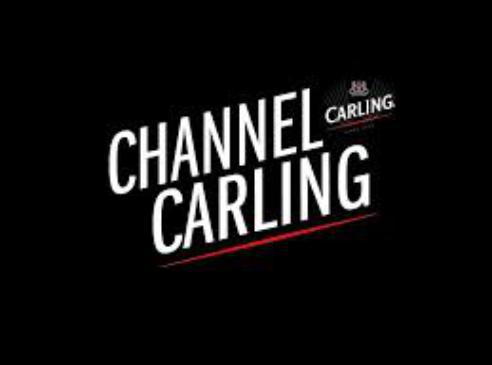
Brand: Carling
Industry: Food